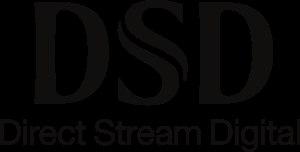
Direct Stream Digital est un procédé de stockage des signaux audio sur un média numérique utilisé notamment sur le Super Audio CD lancé dès 1999 par Sony et Philips.
Le Super Audio CD ou SA-CD est un support sonore numérique de type disque optique en lecture seule, faisant partie de l'audio haut de gamme. Sa résolution sonore est 64 fois supérieure à celle de son prédécesseur encore commercialisé, le Compact Disc. Il est disponible en format stéréo et/ou multicanal.